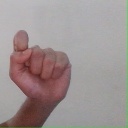
अक्षर: घ